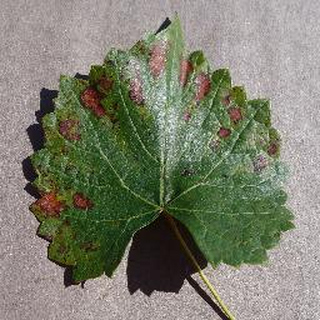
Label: grape_esca_black_measles